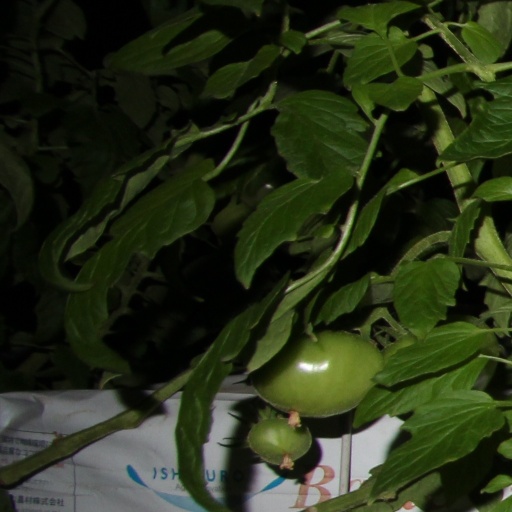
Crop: tomato